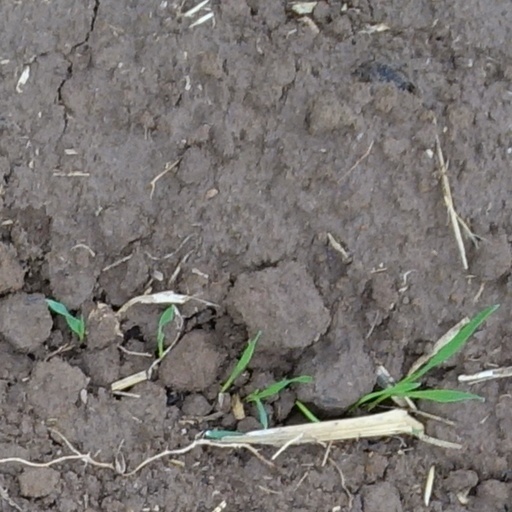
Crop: wheat